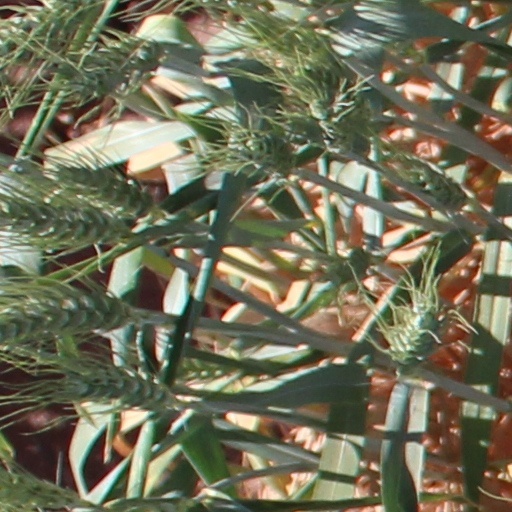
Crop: wheat